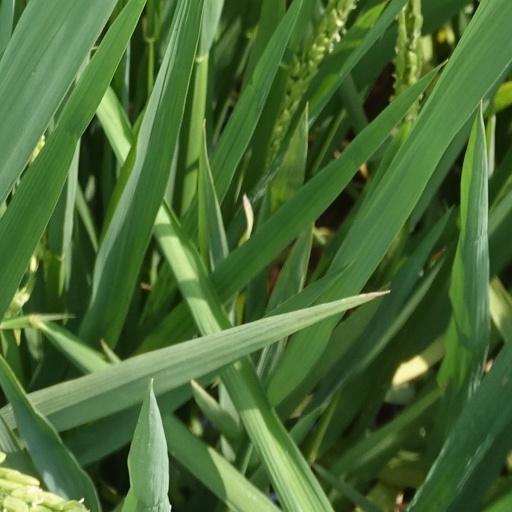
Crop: rice